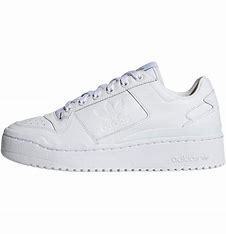
Brand: adidas
Model: originals Adidas Originals Forum